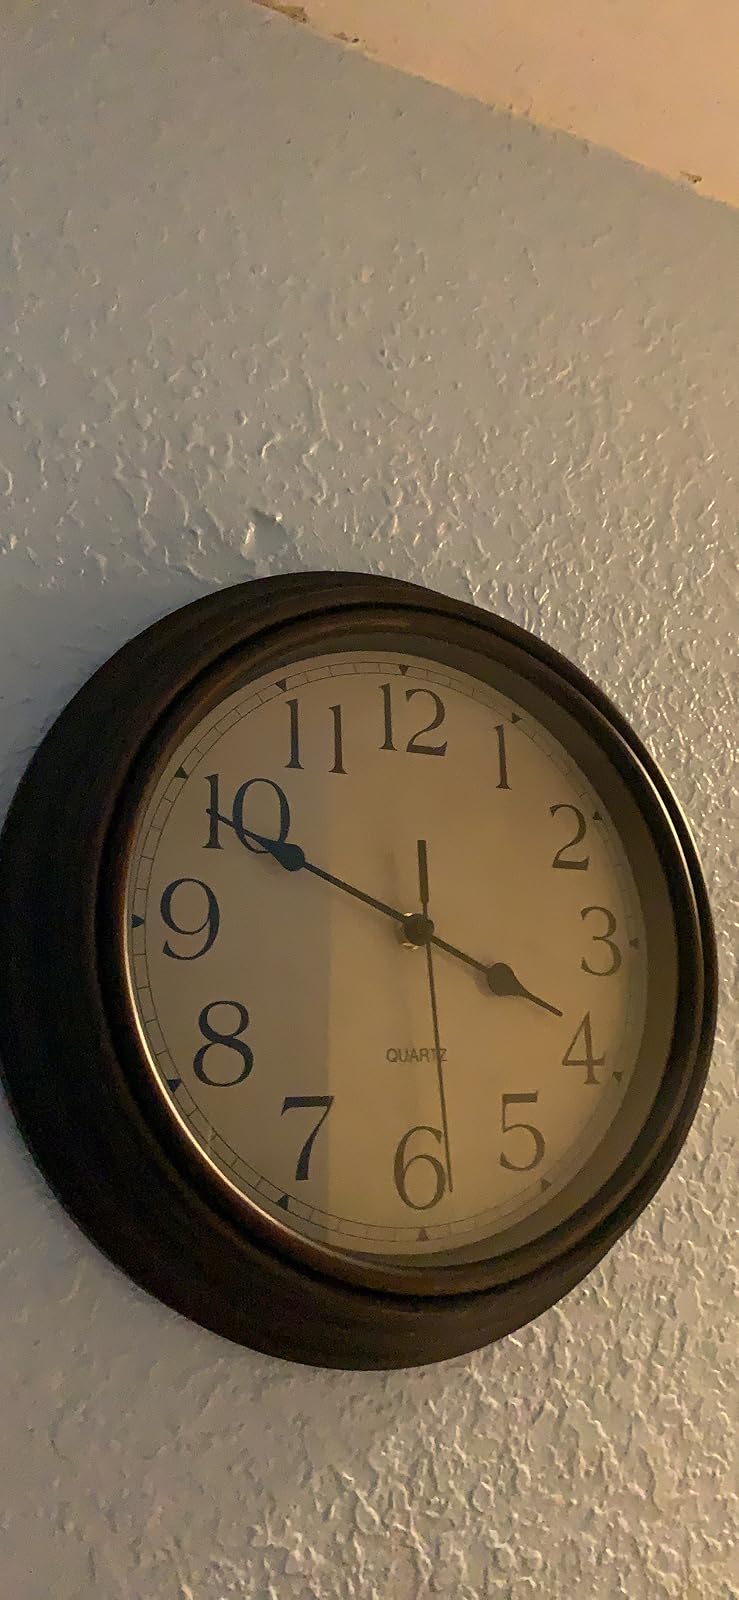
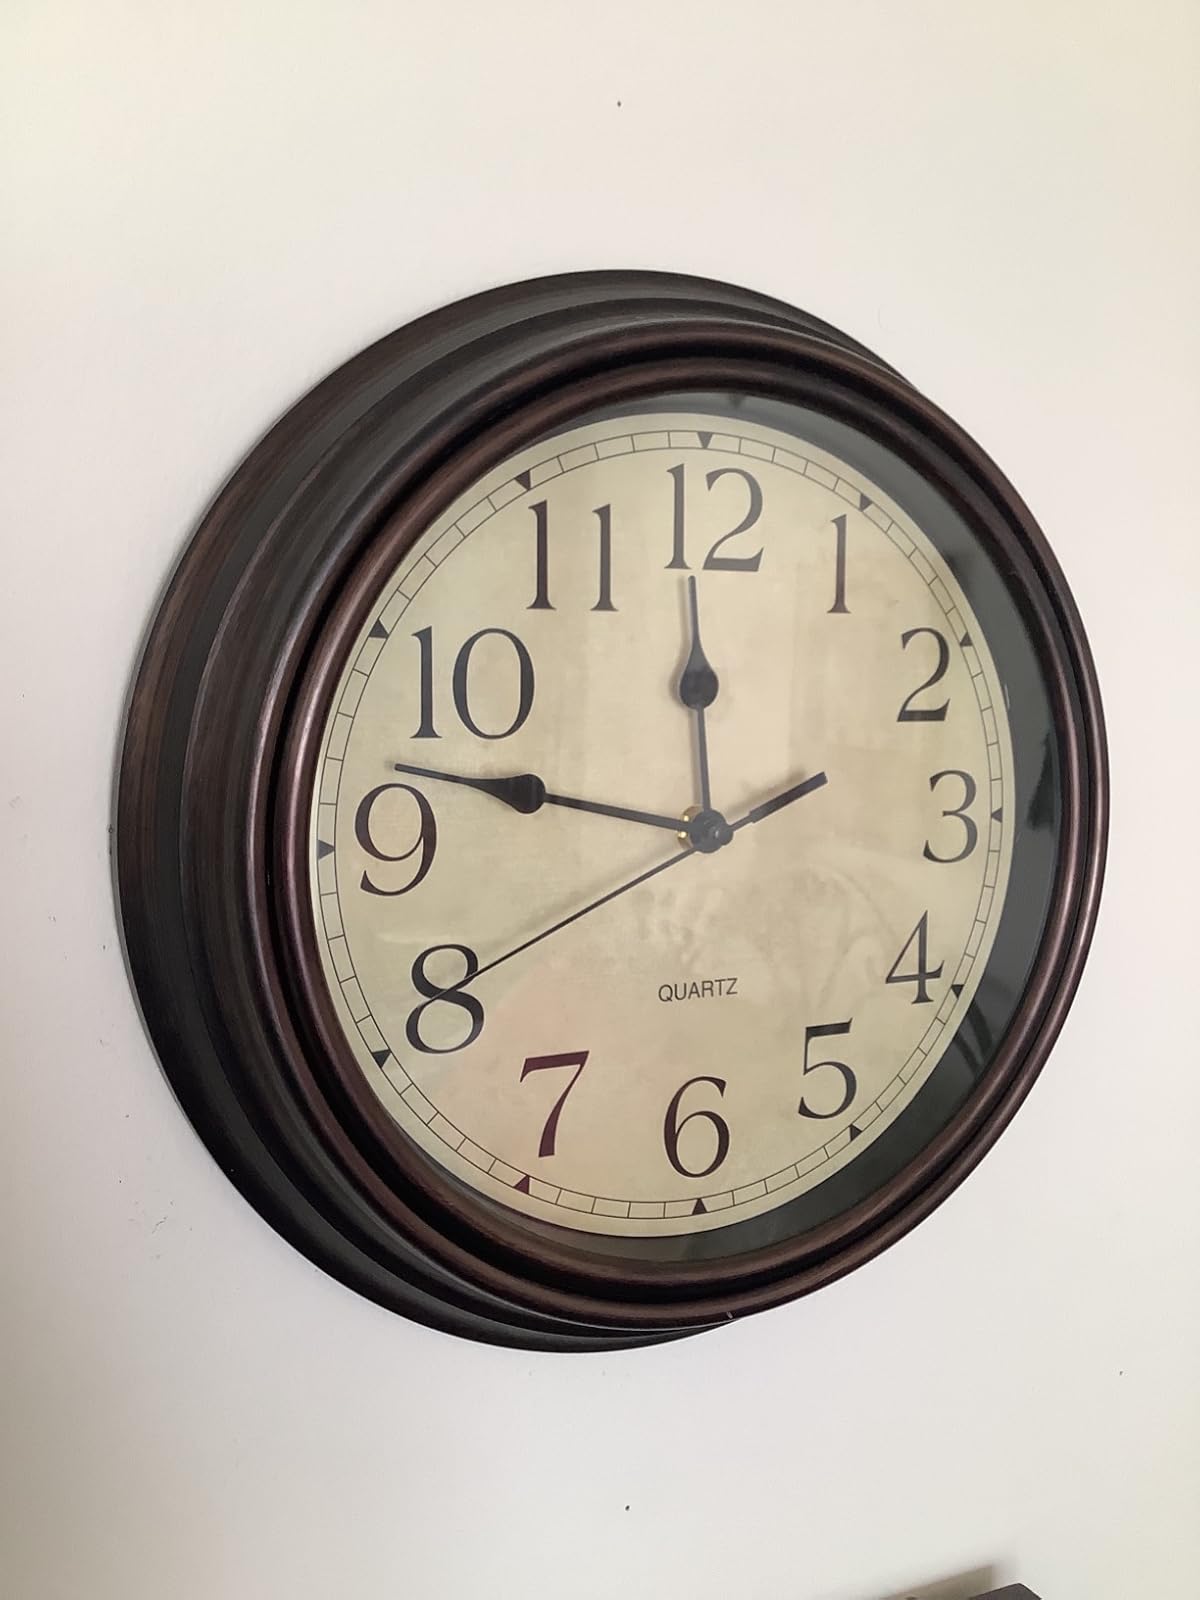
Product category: clock
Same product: yes